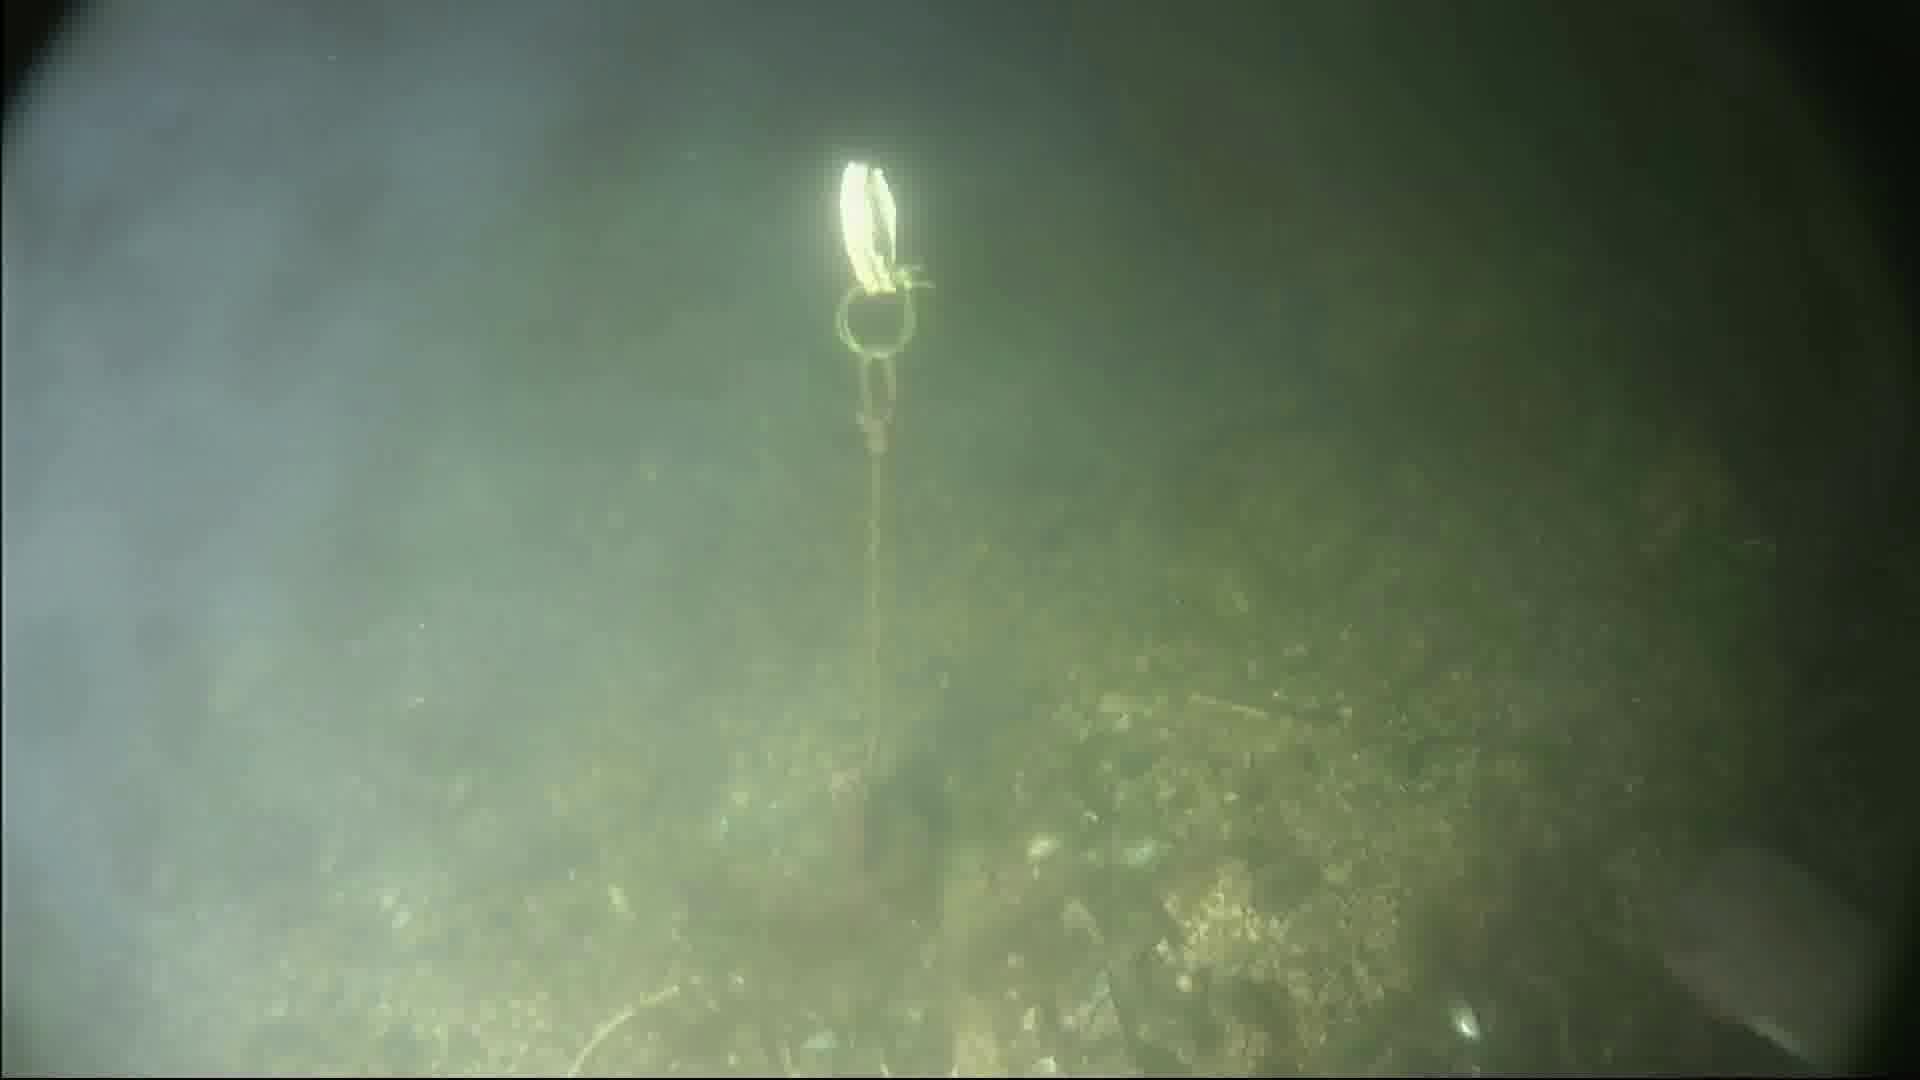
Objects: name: fish
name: crab